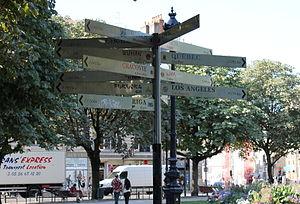
Place Gambetta
La place Gambetta est l'une des principales places de Bordeaux, ville de la Gironde. Avec ses façades ordonnancées, c'est l'un des ensembles architecturaux urbains les plus importants de Bordeaux, œuvre de l'architecte André Portier.